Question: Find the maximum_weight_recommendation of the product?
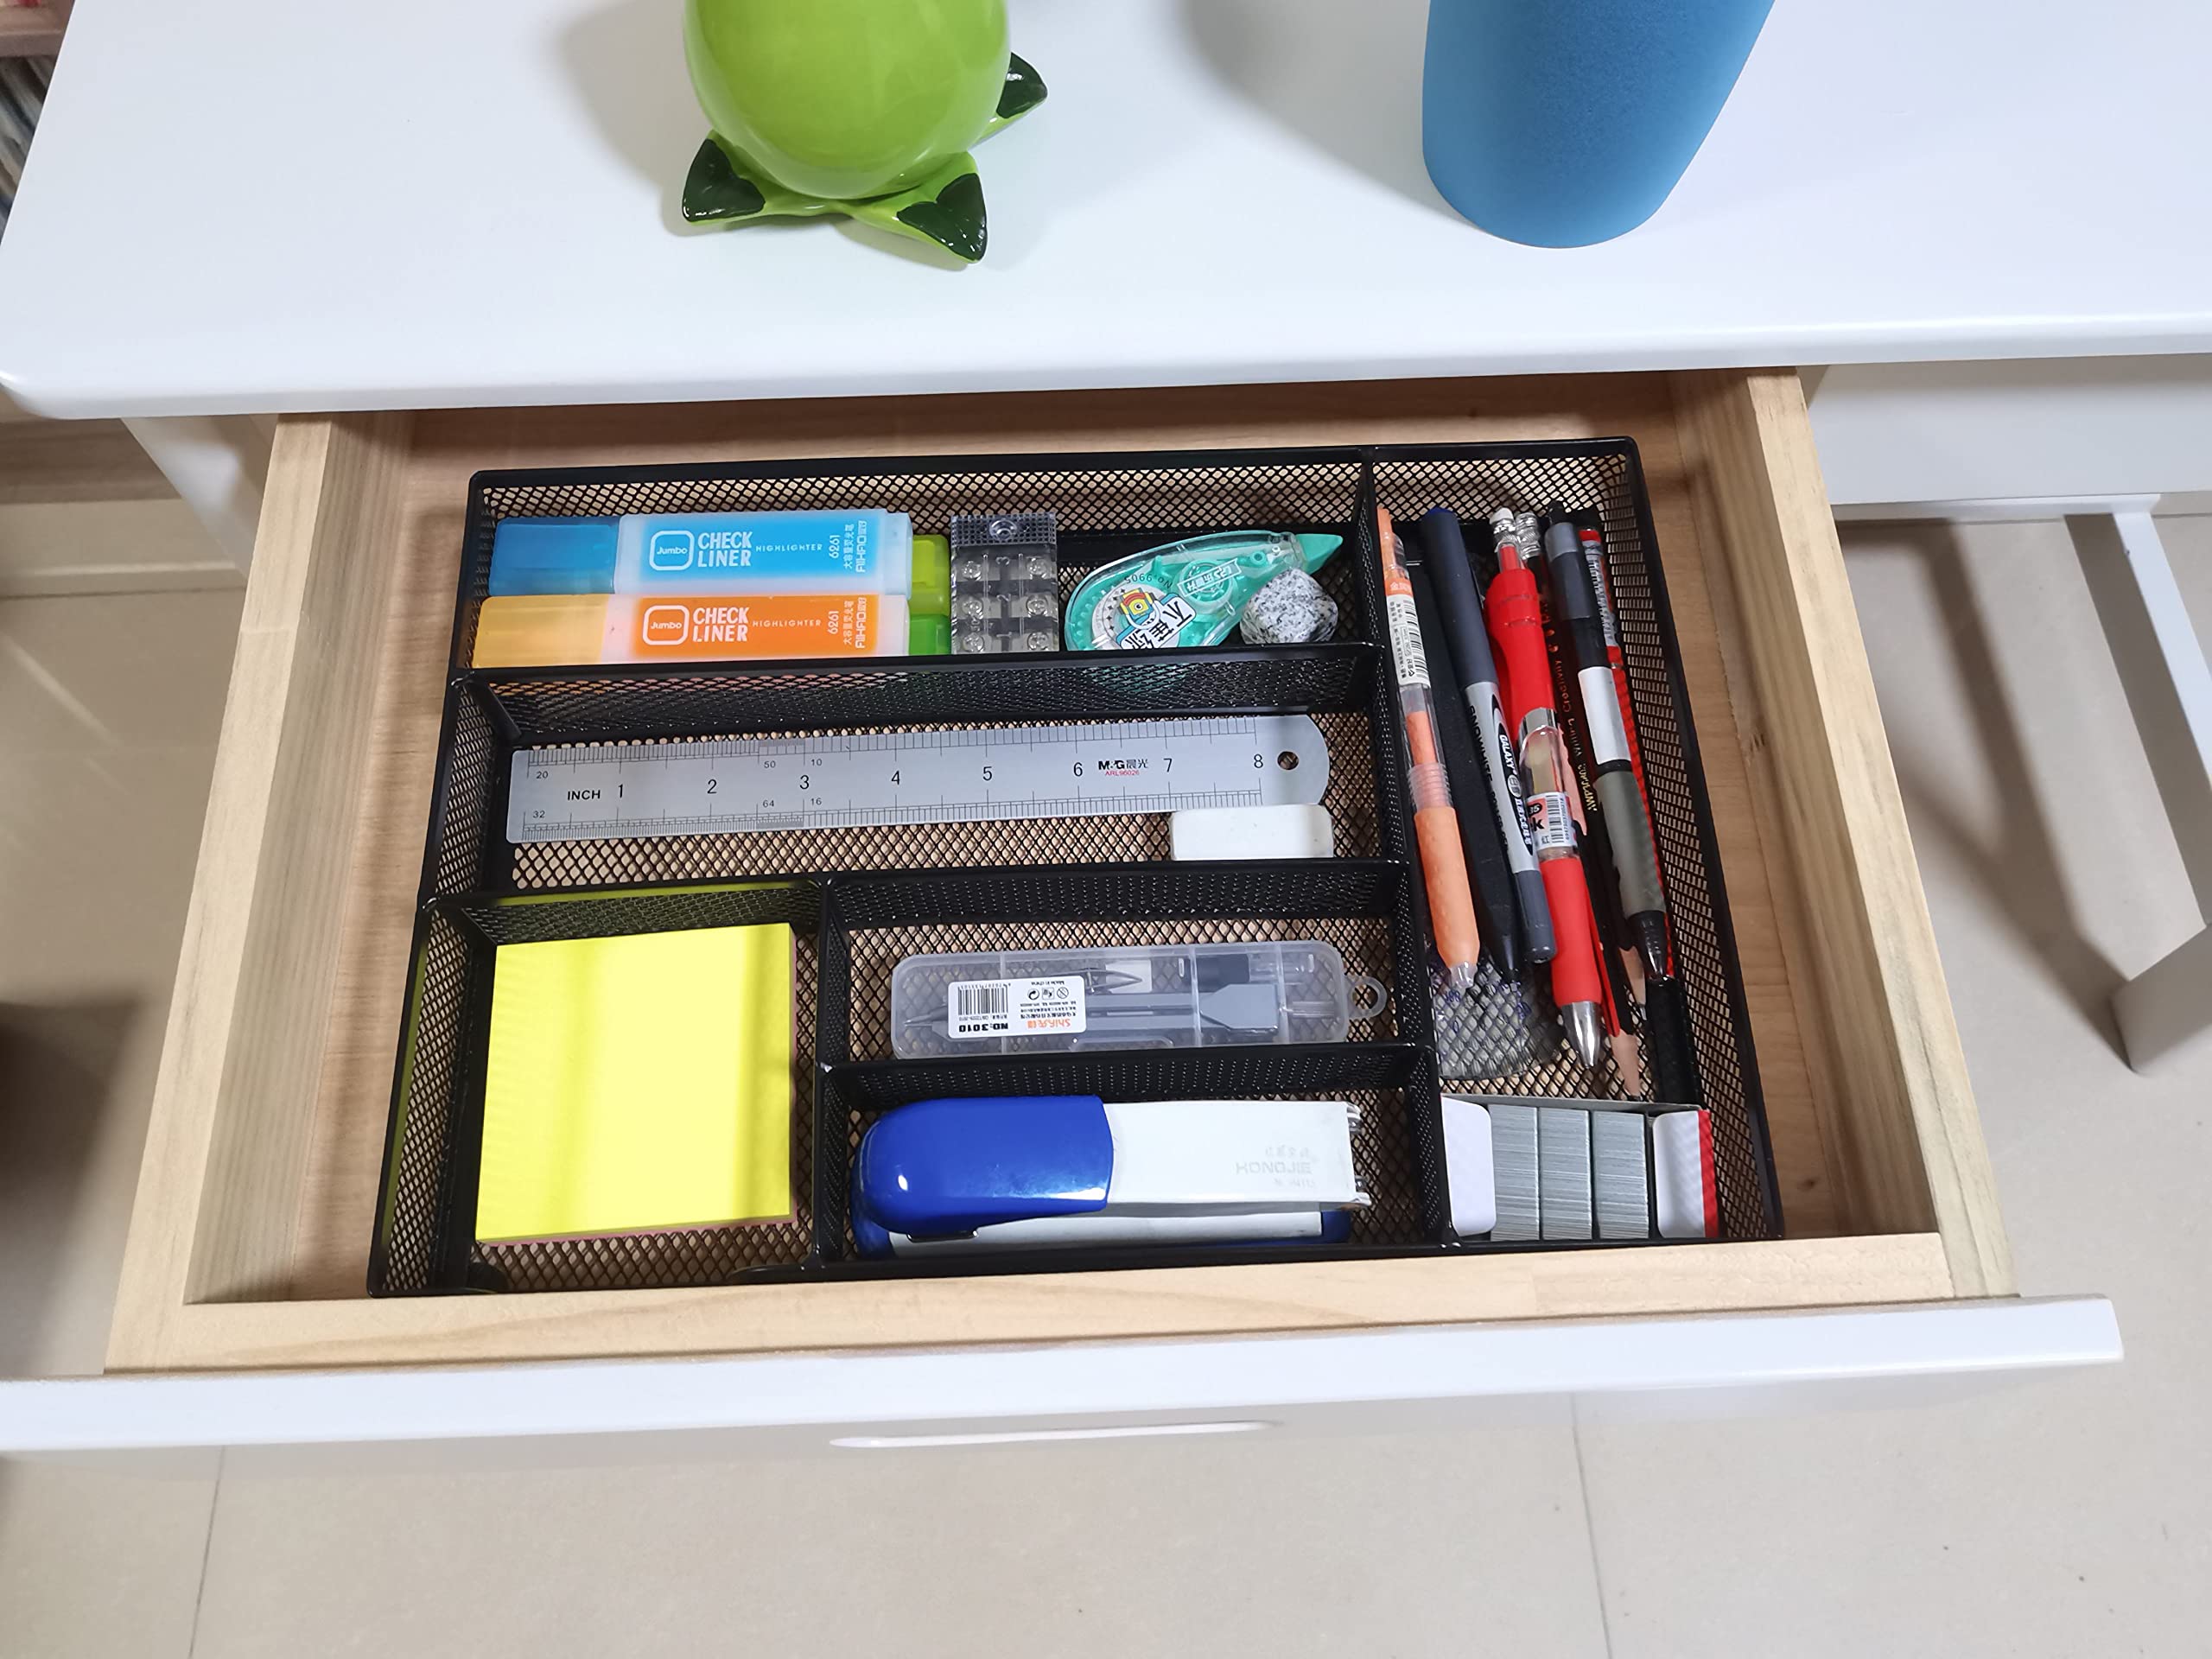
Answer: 7.0 gram